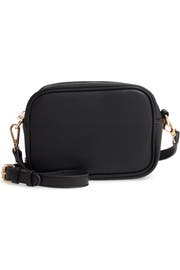
keep your must have convenient in this faux leather crossbody bag with a roomy interior and a richly pebbled exterior